Keswick, South Australia

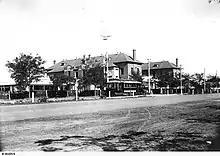
No. 7 Australian General Hospital, Keswick, Adelaide, 1920

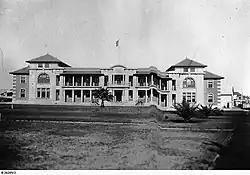
Keswick Barracks, Adelaide, c.1918

The area was inhabited by the Kaurna people before settlement by Europeans.